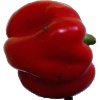
Label: Pepper Red 1